Apple speakers

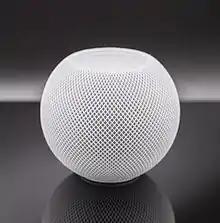
HomePod Mini

The first-generation HomePod smart speaker was released on February 9, 2018. It was sold in two colors: white and space gray. It had a small touchscreen on its top, seven tweeters in its base, and a four-inch woofer towards the top, as well as six microphones used for voice control and acoustic optimization; it also supports beamforming. It runs the audioOS operating system, which is based on iOS. The HomePod can act as a speaker and as a Siri voice assistant that listens for the "Hey Siri" command. The first-generation HomePod was discontinued on March 13, 2021. The second-generation was introduced on January 18, 2023.